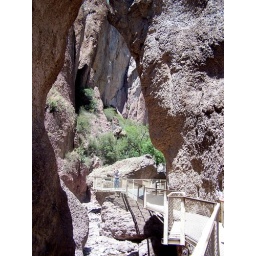
The Catwalk is a series of trails that follow a river through a canyon in the Gila National Forest.